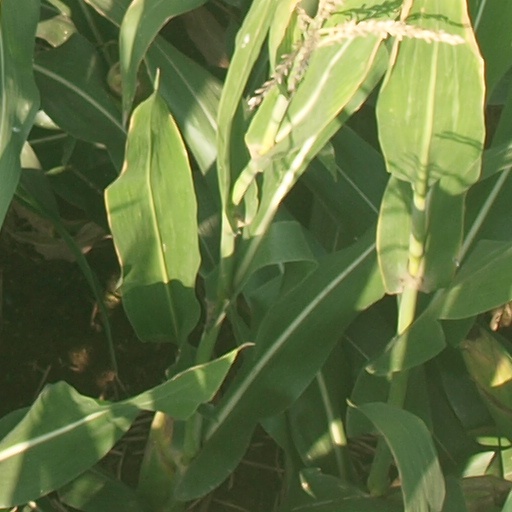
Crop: maize; corn